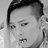
Emotion: sad